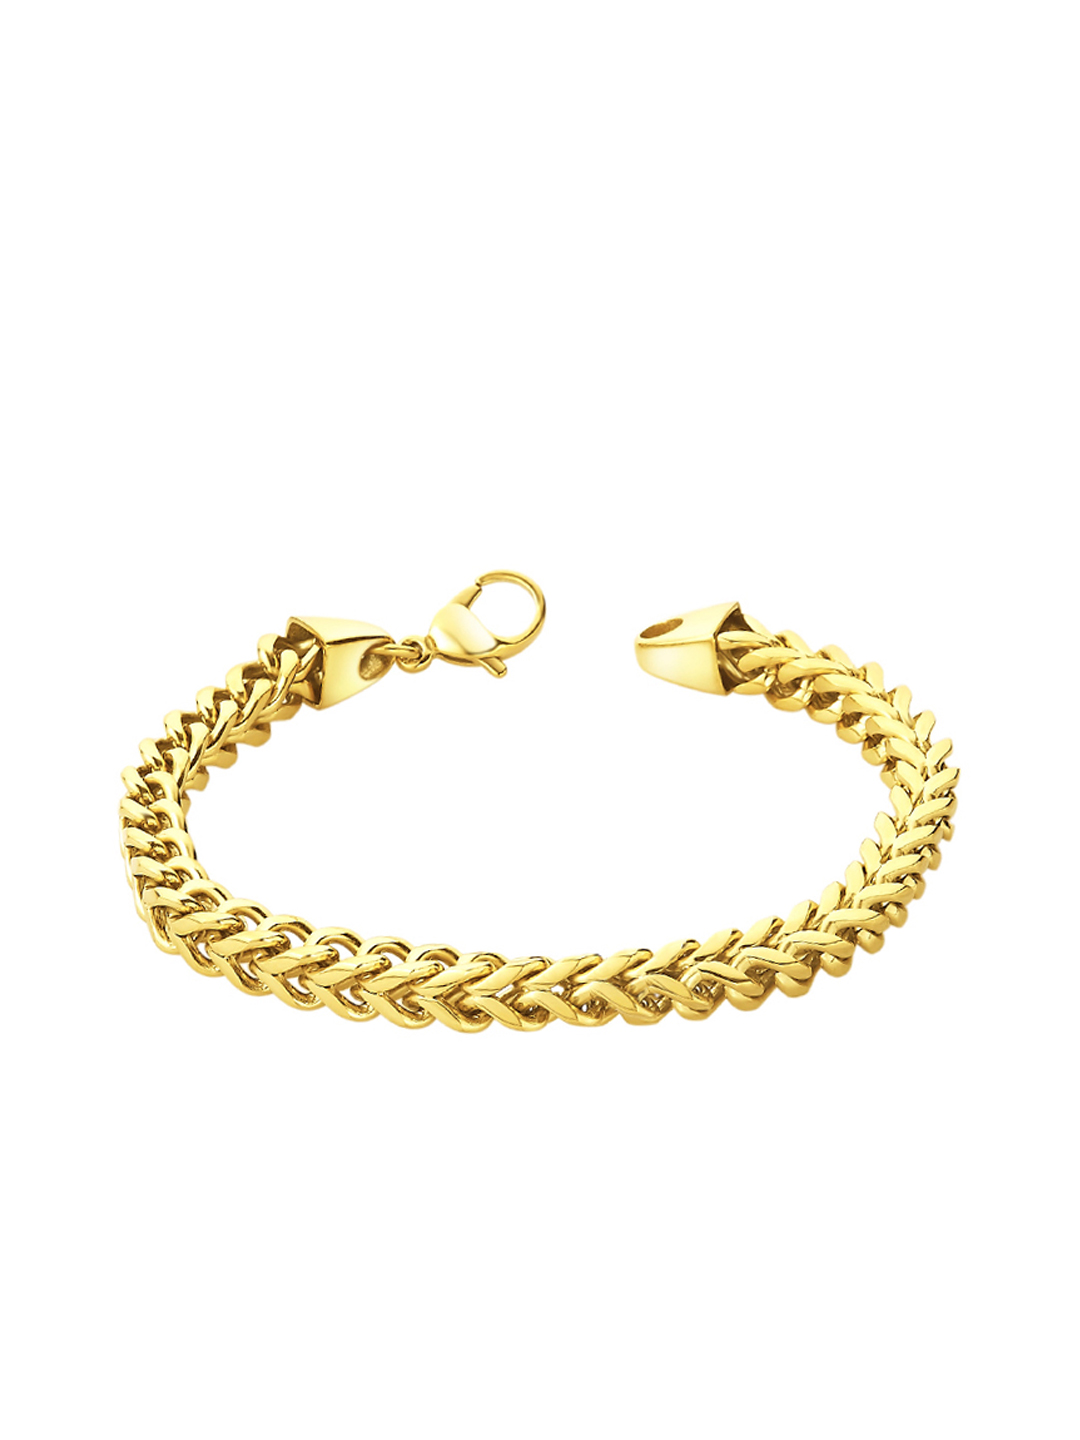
Revv Men Steel Bracelet
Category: Accessories / Jewellery / Bracelet
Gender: Men
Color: Steel
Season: Summer 2012
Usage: Casual